Ocna Mureș mine

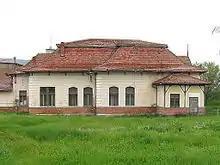

The Ocna Mureș mine is a large salt mine located in central Romania in Alba County, close to Ocna Mureș. Ocna Mureș represents one of the largest salt reserves in Romania having estimated reserves of 200 million tonnes of NaCl.